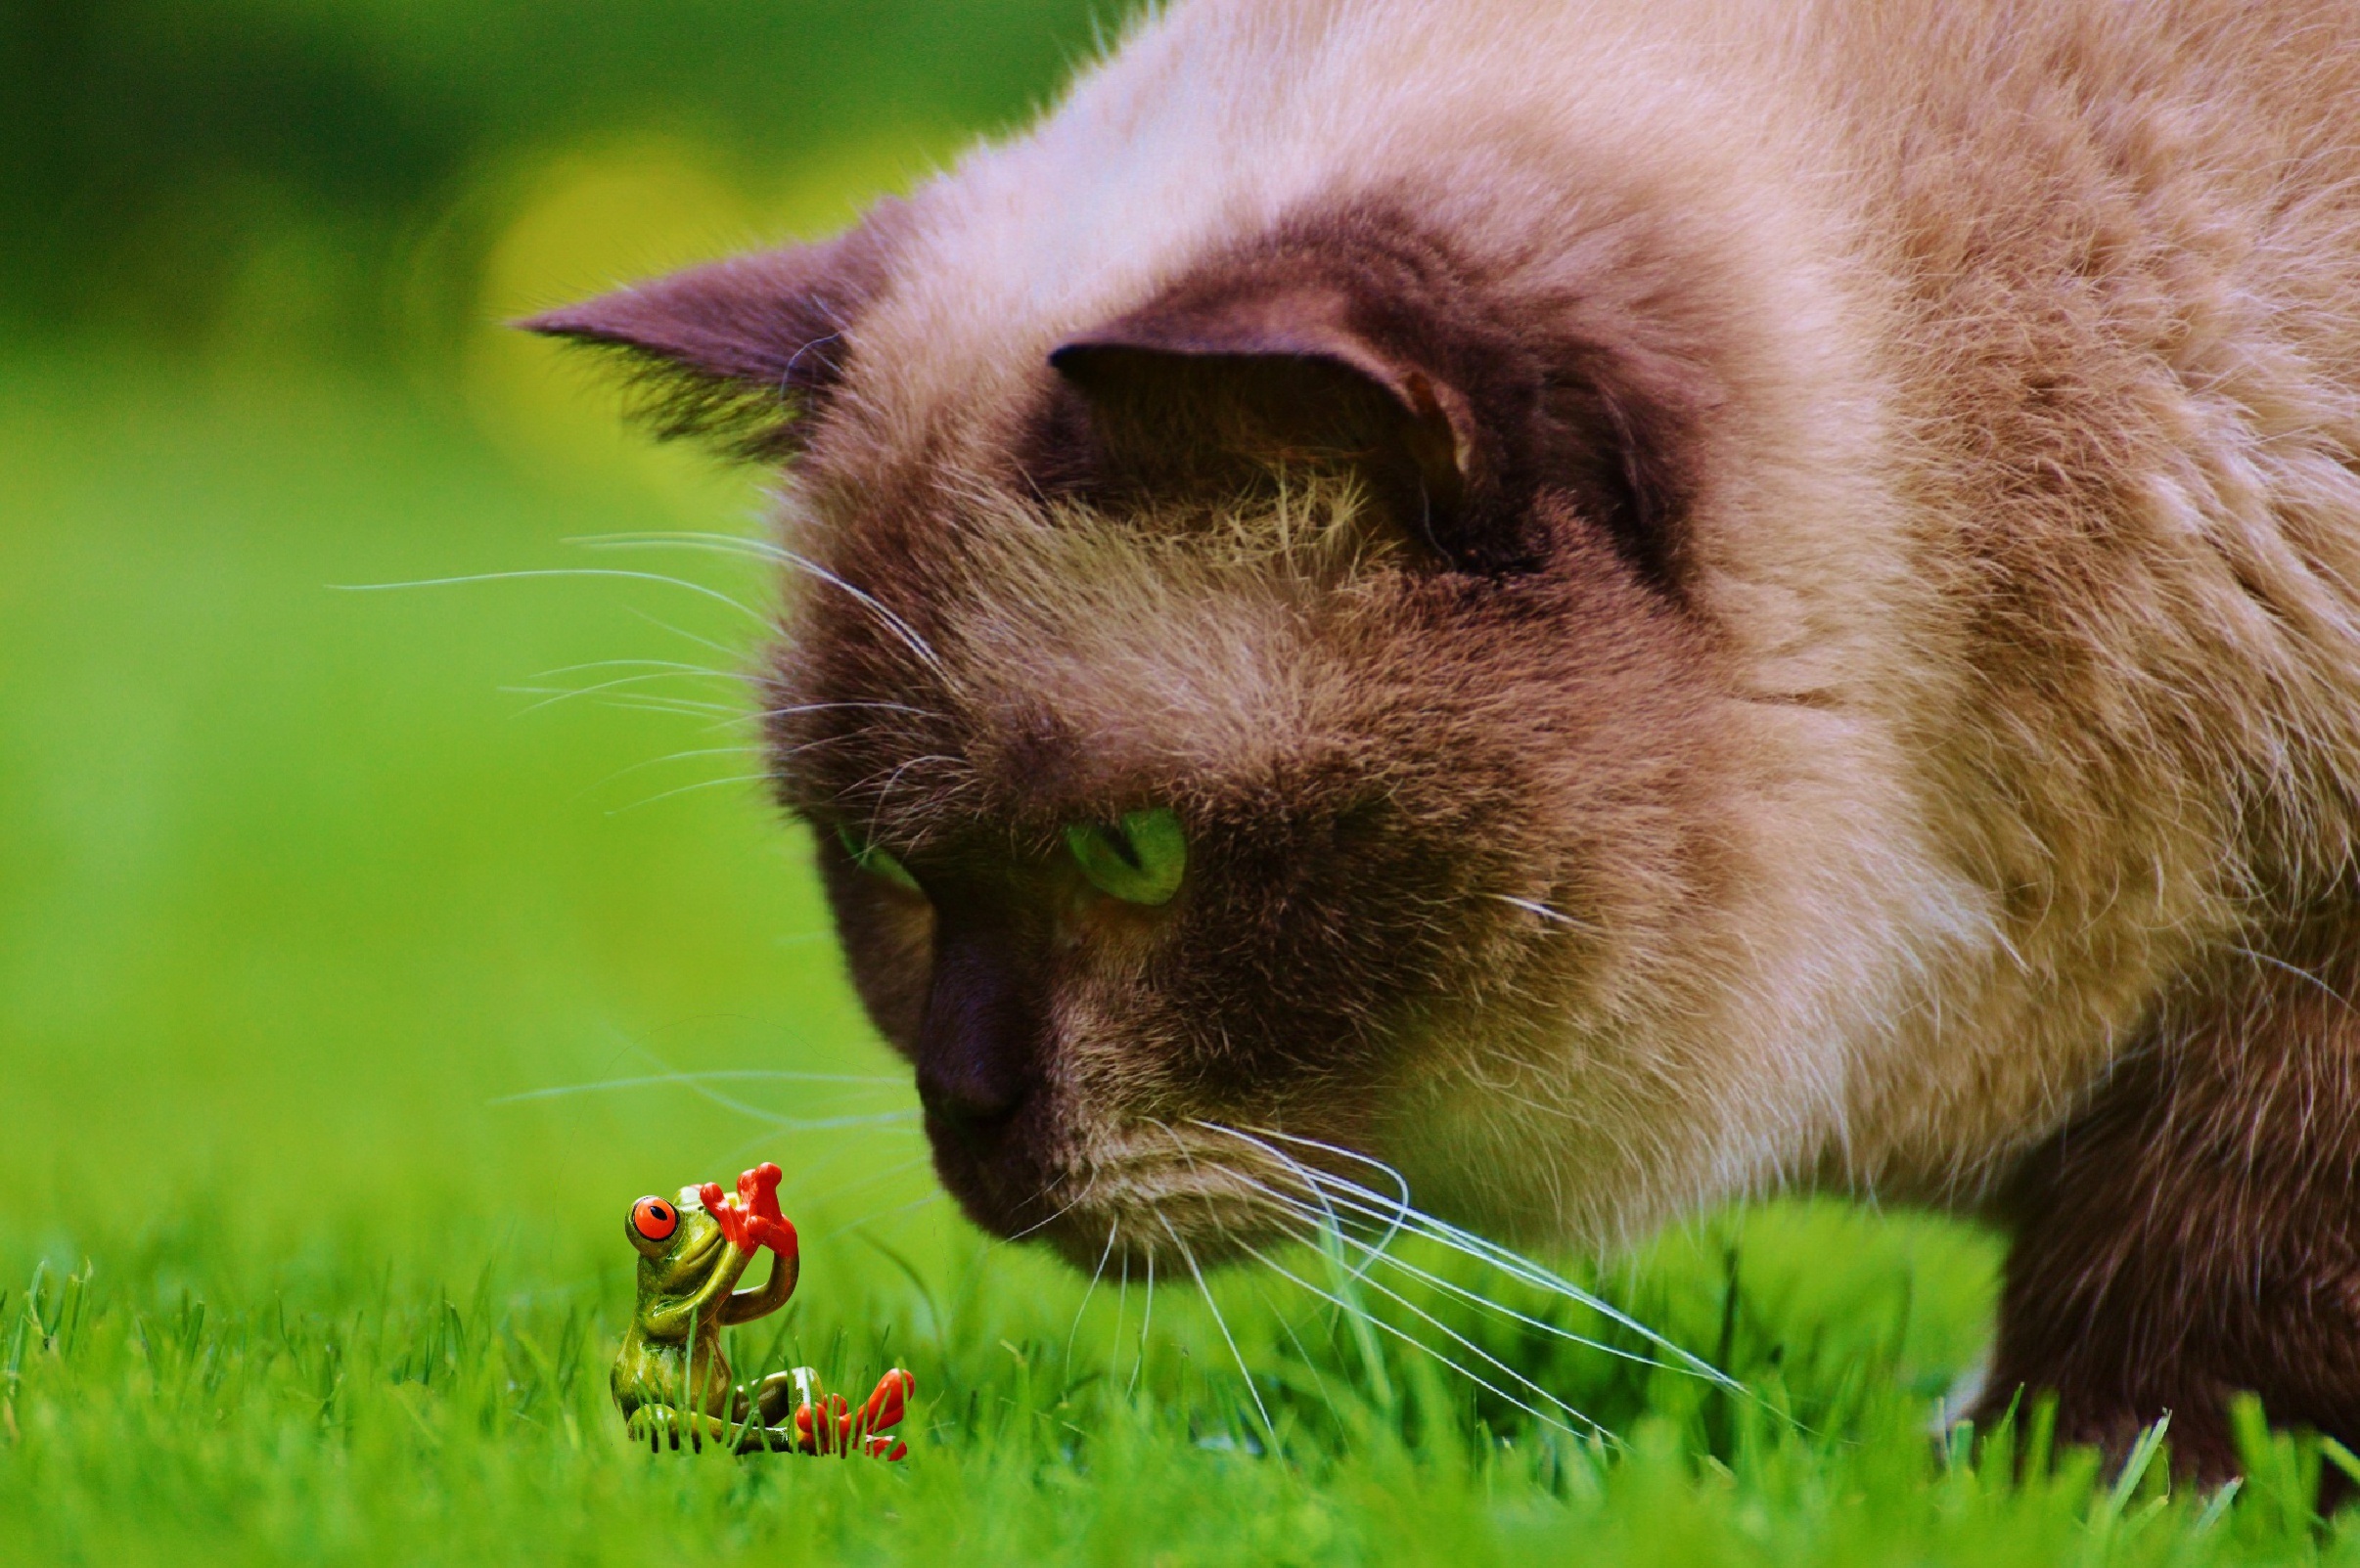
grass, sweet, animal, cute, fur, cat, brown, mammal, frog, fauna, yawn, blue eye, close up, thoroughbred, nose, whiskers, snout, figure, beige, eye, adidas, lurking, vertebrate, mieze, dreamy, siamese, dear, british shorthair, wild cat, small to medium sized cats, cat like mammal